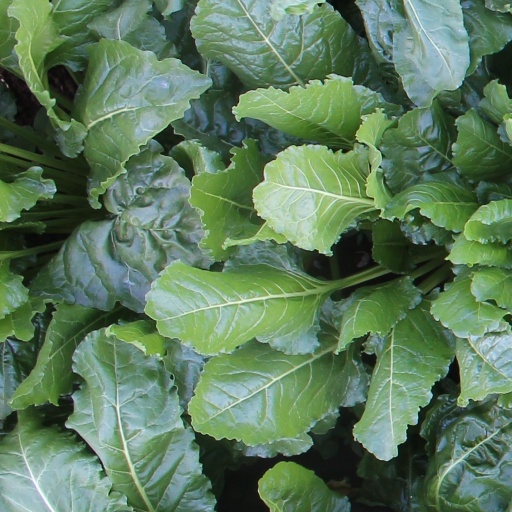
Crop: sugar beet